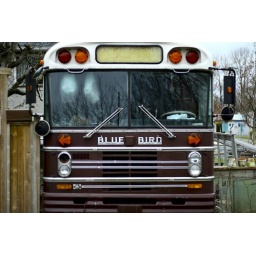
old blue bird bus near trout lake